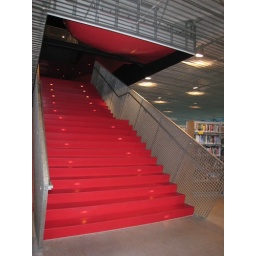
entrace to the red floor from the floor below